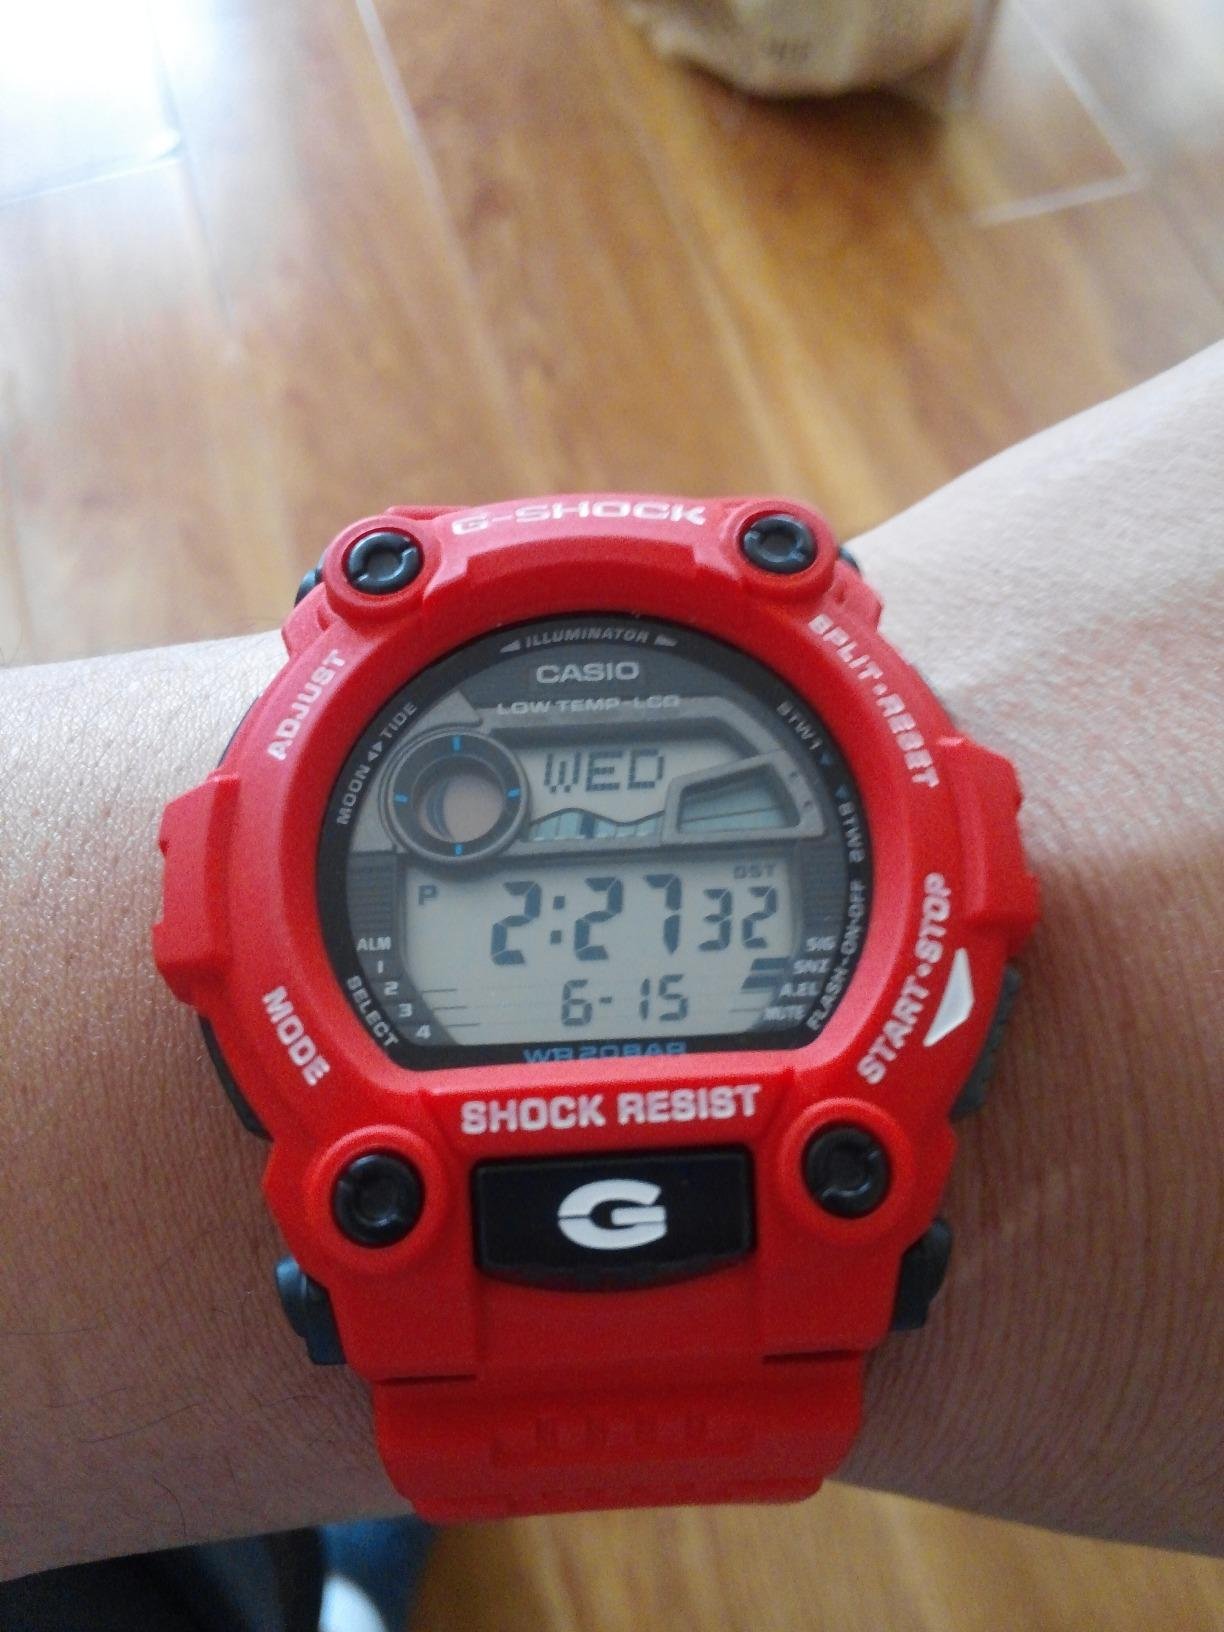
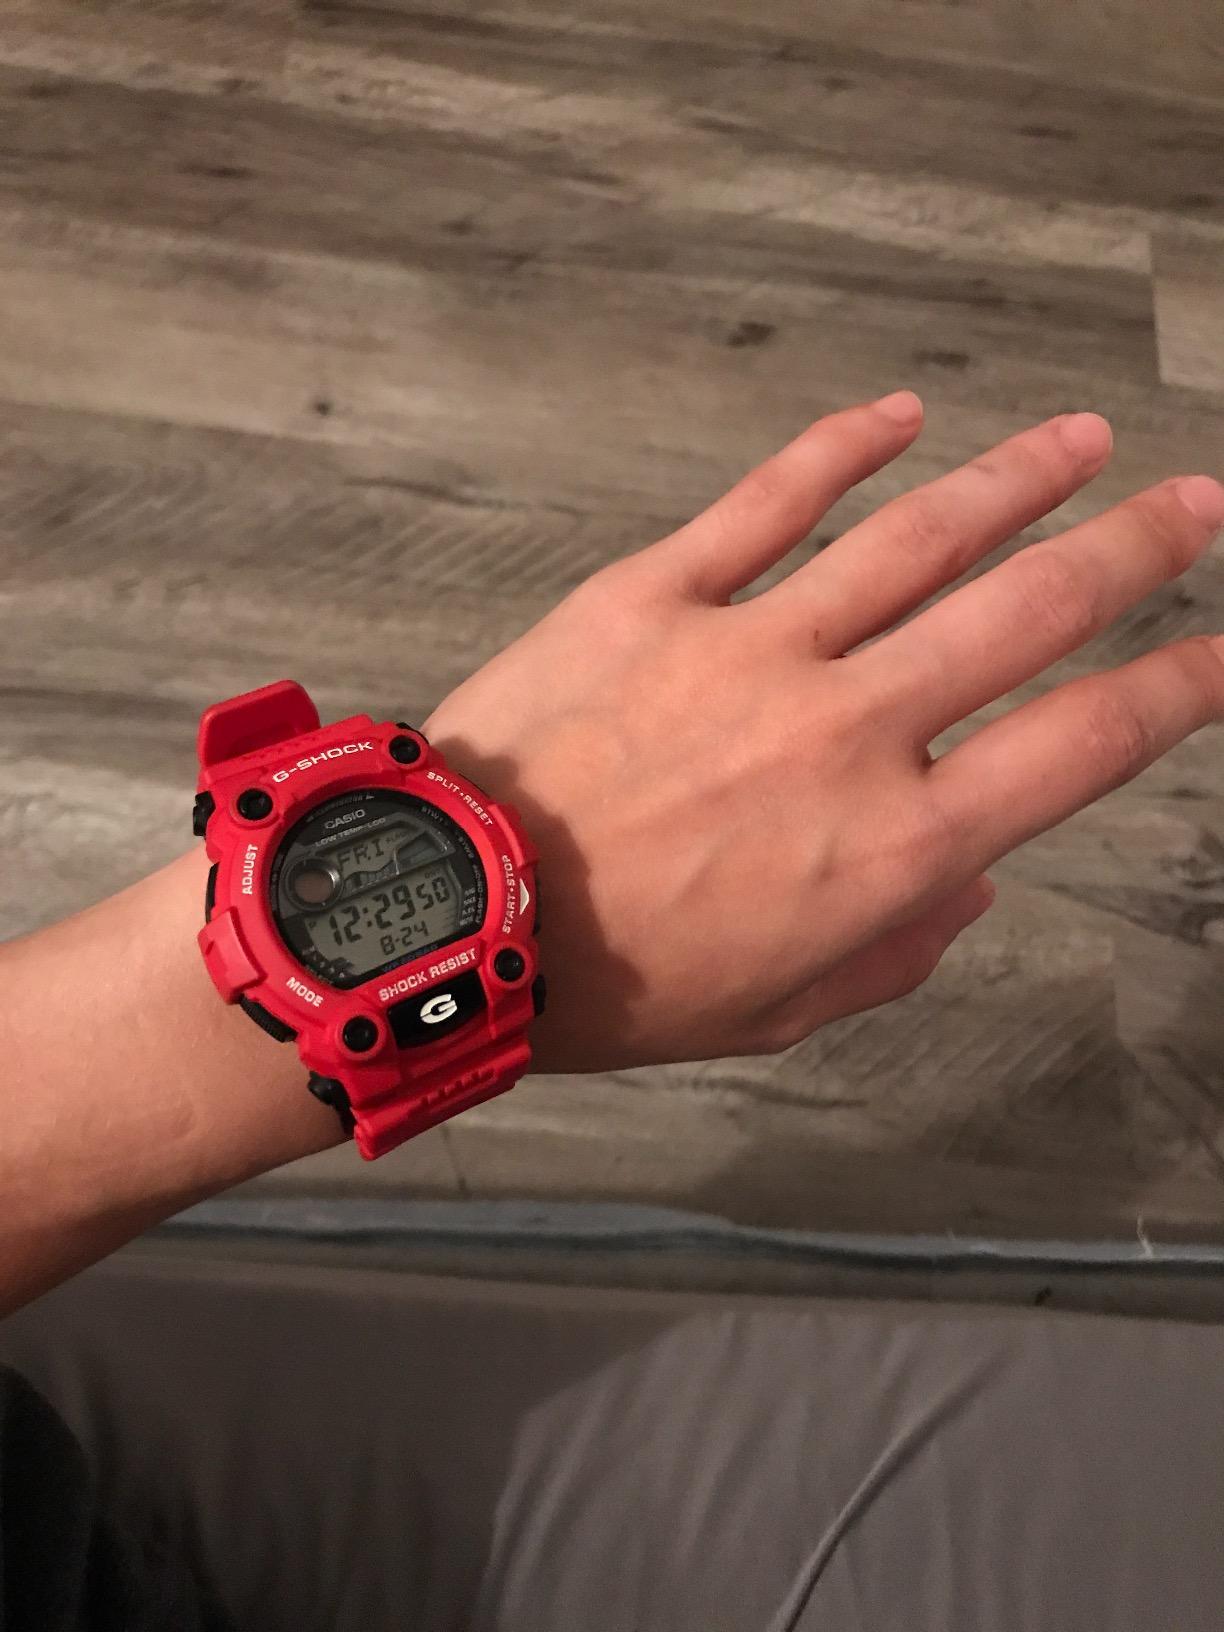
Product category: accessories_watch
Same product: yes